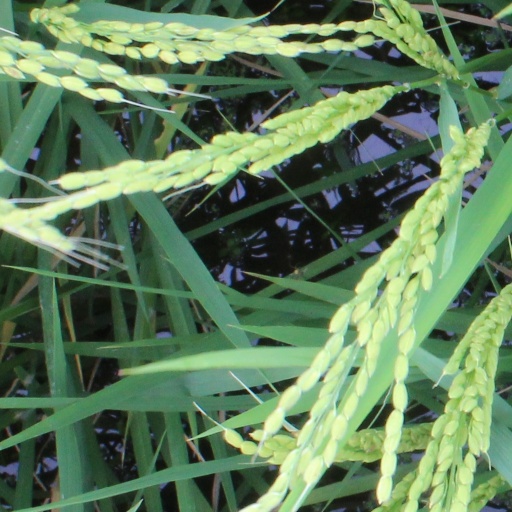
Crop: rice